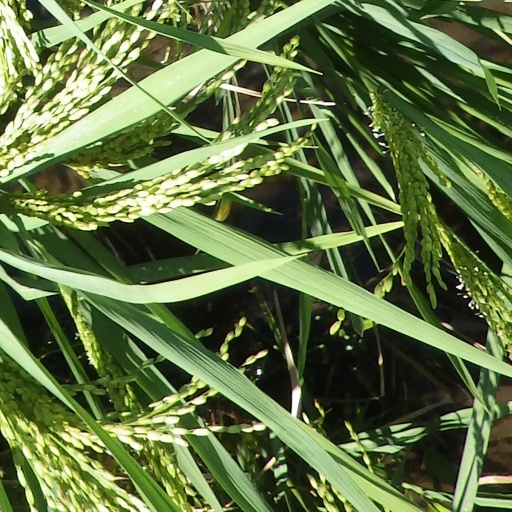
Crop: rice